List of accolades received by The Fabelmans

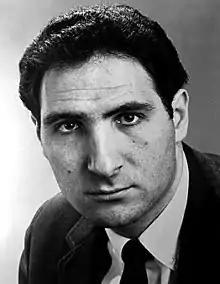
Steven Spielberg received widespread critical acclaim for his direction, as did Michelle Williams and Judd Hirsch for their performances as Mitzi Fabelman and Uncle Boris.

The Fabelmans is a 2022 American coming-of-age drama film directed by Steven Spielberg, who co-wrote and co-produced it with Tony Kushner. The film is a semi-autobiographical story loosely based on Spielberg's adolescence and first years as a filmmaker. It is told through an original story of the fictional Sammy Fabelman, a young aspiring filmmaker who explores how the power of films can help him see the truth about his dysfunctional family and those around him. It stars Gabriel LaBelle as Sammy, alongside Michelle Williams, Paul Dano, Seth Rogen, and Judd Hirsch in supporting roles. The film is dedicated to the memories of Spielberg's real-life parents, Leah Adler and Arnold Spielberg, who died in 2017 and 2020 respectively.